Wangath temple complex

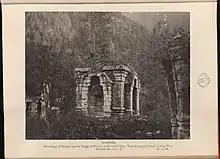
First group of temples near the village of Wangut in the Scind Valley

Kalhana notes in "Rajatarangini" that Ashoka built the city of Srinagar in the 3rd century BCE. His son Jaluka, 220 BCE, built the Shaivite temples Bhuteshvara, Jyestarudra, and "Muthas" in the Wangath valley around the holy spring of Naranag. The Wangath temples were built in three groups, around the same time as the Shankaracharya Temple in Srinagari and the Bumazuv temple near Mattan. King Jaluka built a stone temple at the site of the spring "Naranag" around 137 BCE. King Jayendra (61 BCE) used to worship Shiva Bhutesha at the shrine. Lalitaditya Muktapida (713–735 CE) donated a large sum of money to the shrine after his victorious expedition. King Avantivarman (855–883 CE) built a stone pedestal with a silver conduit at this shrine for the bathing of sacred images. Kalhana's father Canpaka and uncle Kanka also frequented the site.